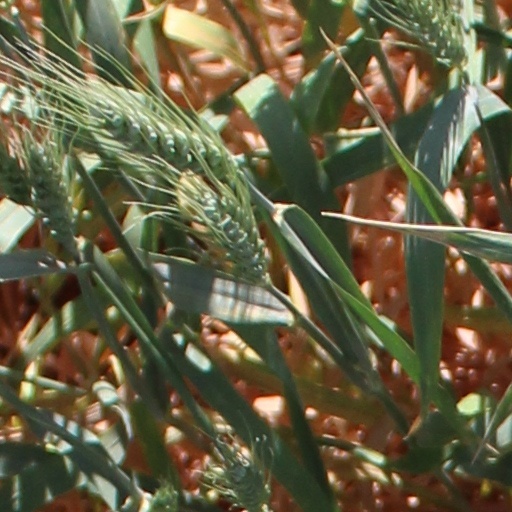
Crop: wheat